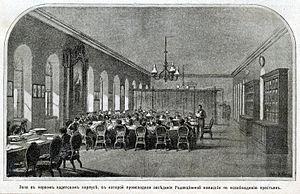
Un moujik était un paysan de rang social peu élevé dans l'Empire russe, comparable à un serf.